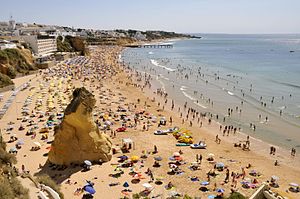
Faro (distrikt)
Stranden i Albufeira
Faro er et distrikt i Algarve i Portugal, hvis hovedstad er byen af samme navn, Faro.